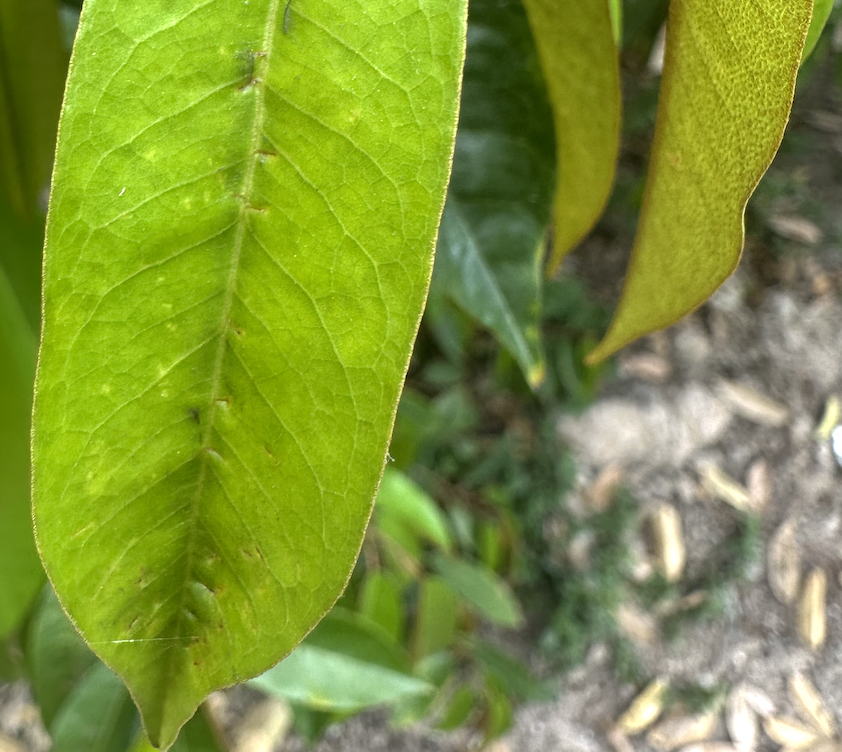
Label: yellow_leaf